Tarbat

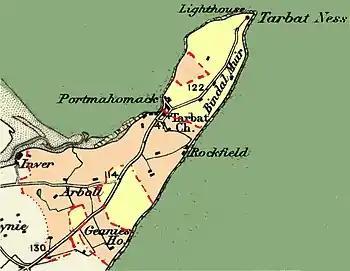
Map of Tarbat ParishPink: Ross-shire Yellow: Cromarty-shire

By 1479 the Tarbat lands were divided into Wester Tarbert and Easter Tarbert. Wester Tarbat belonged to the Bishop of Ross, who later passed it to others. Easter Tarbat was held by the Earl of Ross and passed in 1507 to James Dunbar and family. In 1610 Easter Tarbat, with the adjoining area of Easter Aird, passed to George Monro of Meikle Tarrel, whose combined estate was sold in 1623 to Sir Rorie McKenzie of Coigach. Thus all these lands were united in one family and would later become part of Cromarty-shire. Sir Rorie’s son, John Mackenzie was created baronet of Tarbat in the County of Ross in 1628. When he died in 1654, at Castle Tarbat (i.e. Ballone Castle), he was succeeded by his son, Sir George Mackenzie, 2nd Baronet who was a prominent statesman and judge (including as Secretary of State from 1702 to 1704). In 1685, George Mackenzie was raised to the Peerage of Scotland as Lord MacLeod and Castlehaven and Viscount of Tarbat. In 1703 the viscount was made Earl of Cromartie, but the title Viscount Tarbat continued as the courtesy title of the earl’s eldest son.